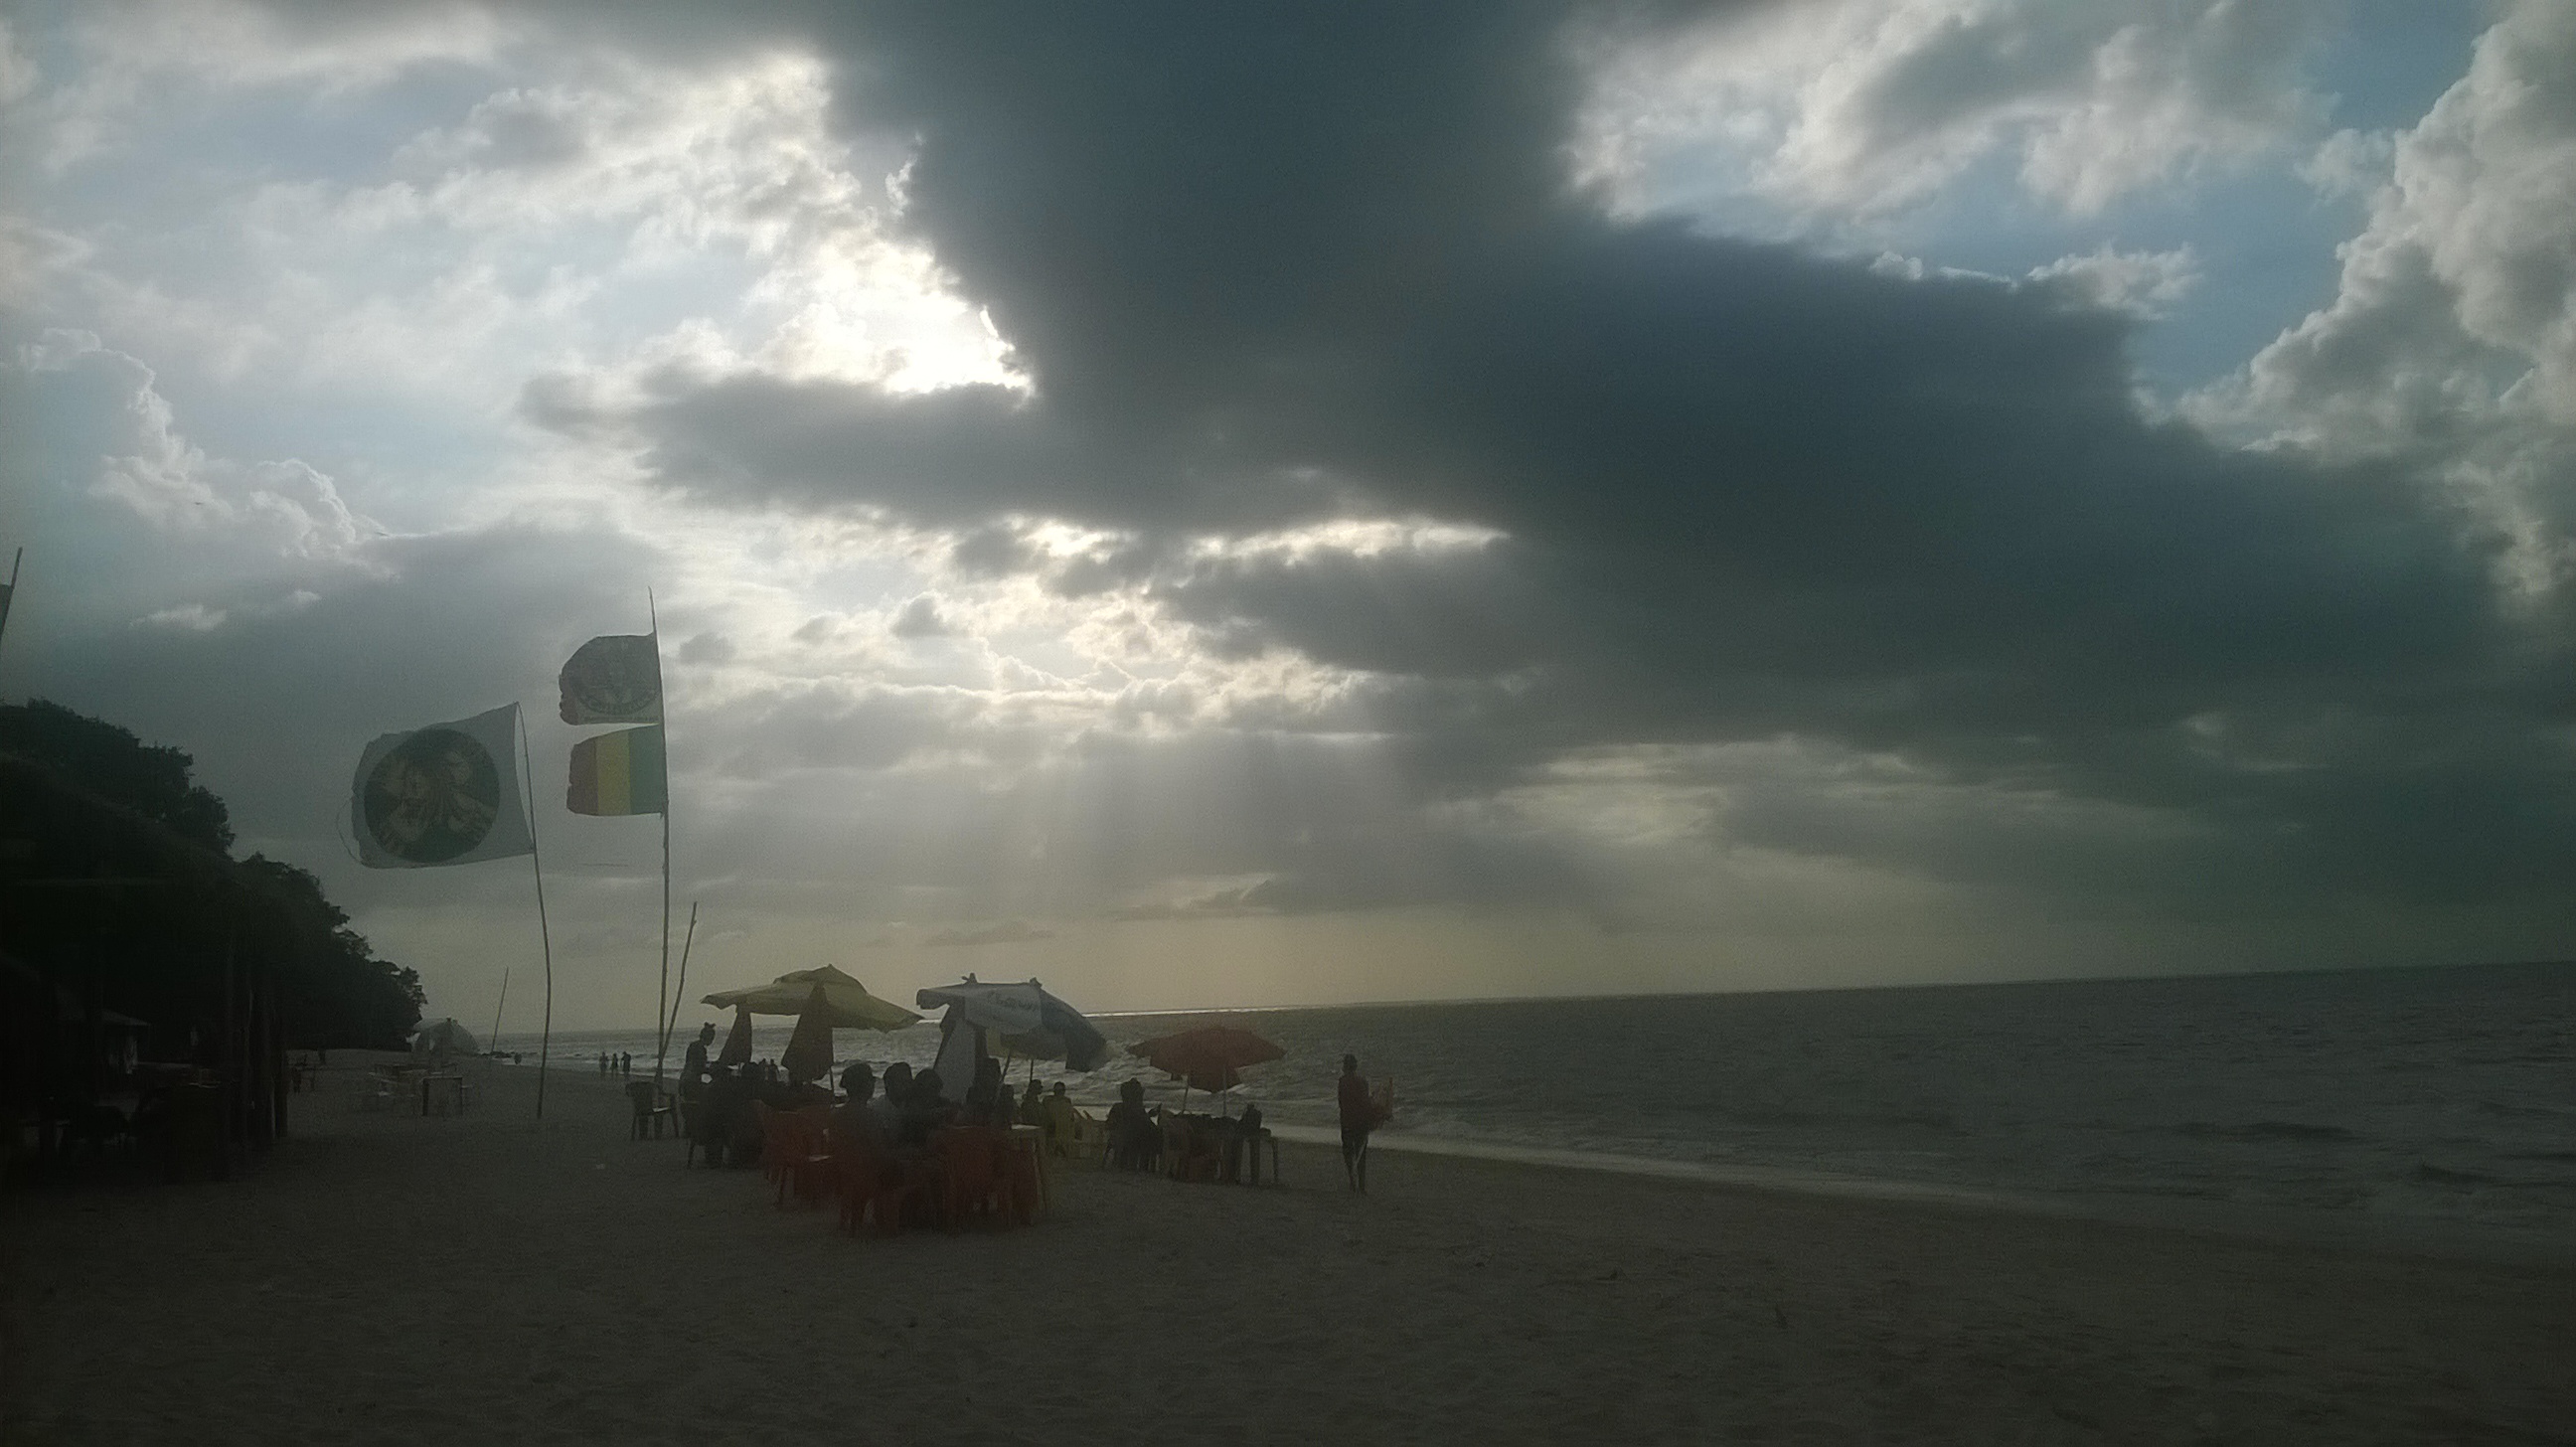
bay, ship, sun, sky, cloud, horizon, sea, shore, atmosphere, morning, ocean, phenomenon, beach, evening, sunlight, calm, coast, wind, storm, meteorological phenomenon, cumulus